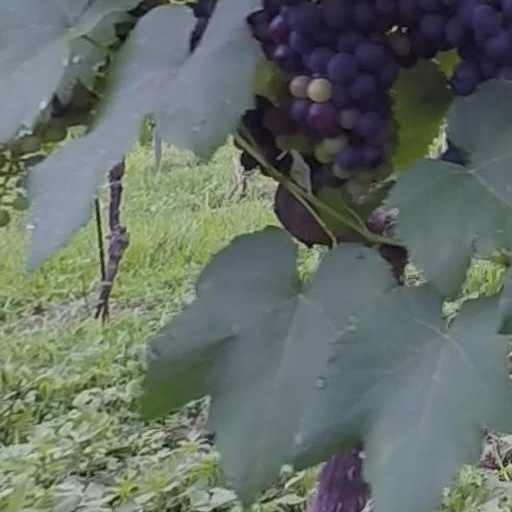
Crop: grape